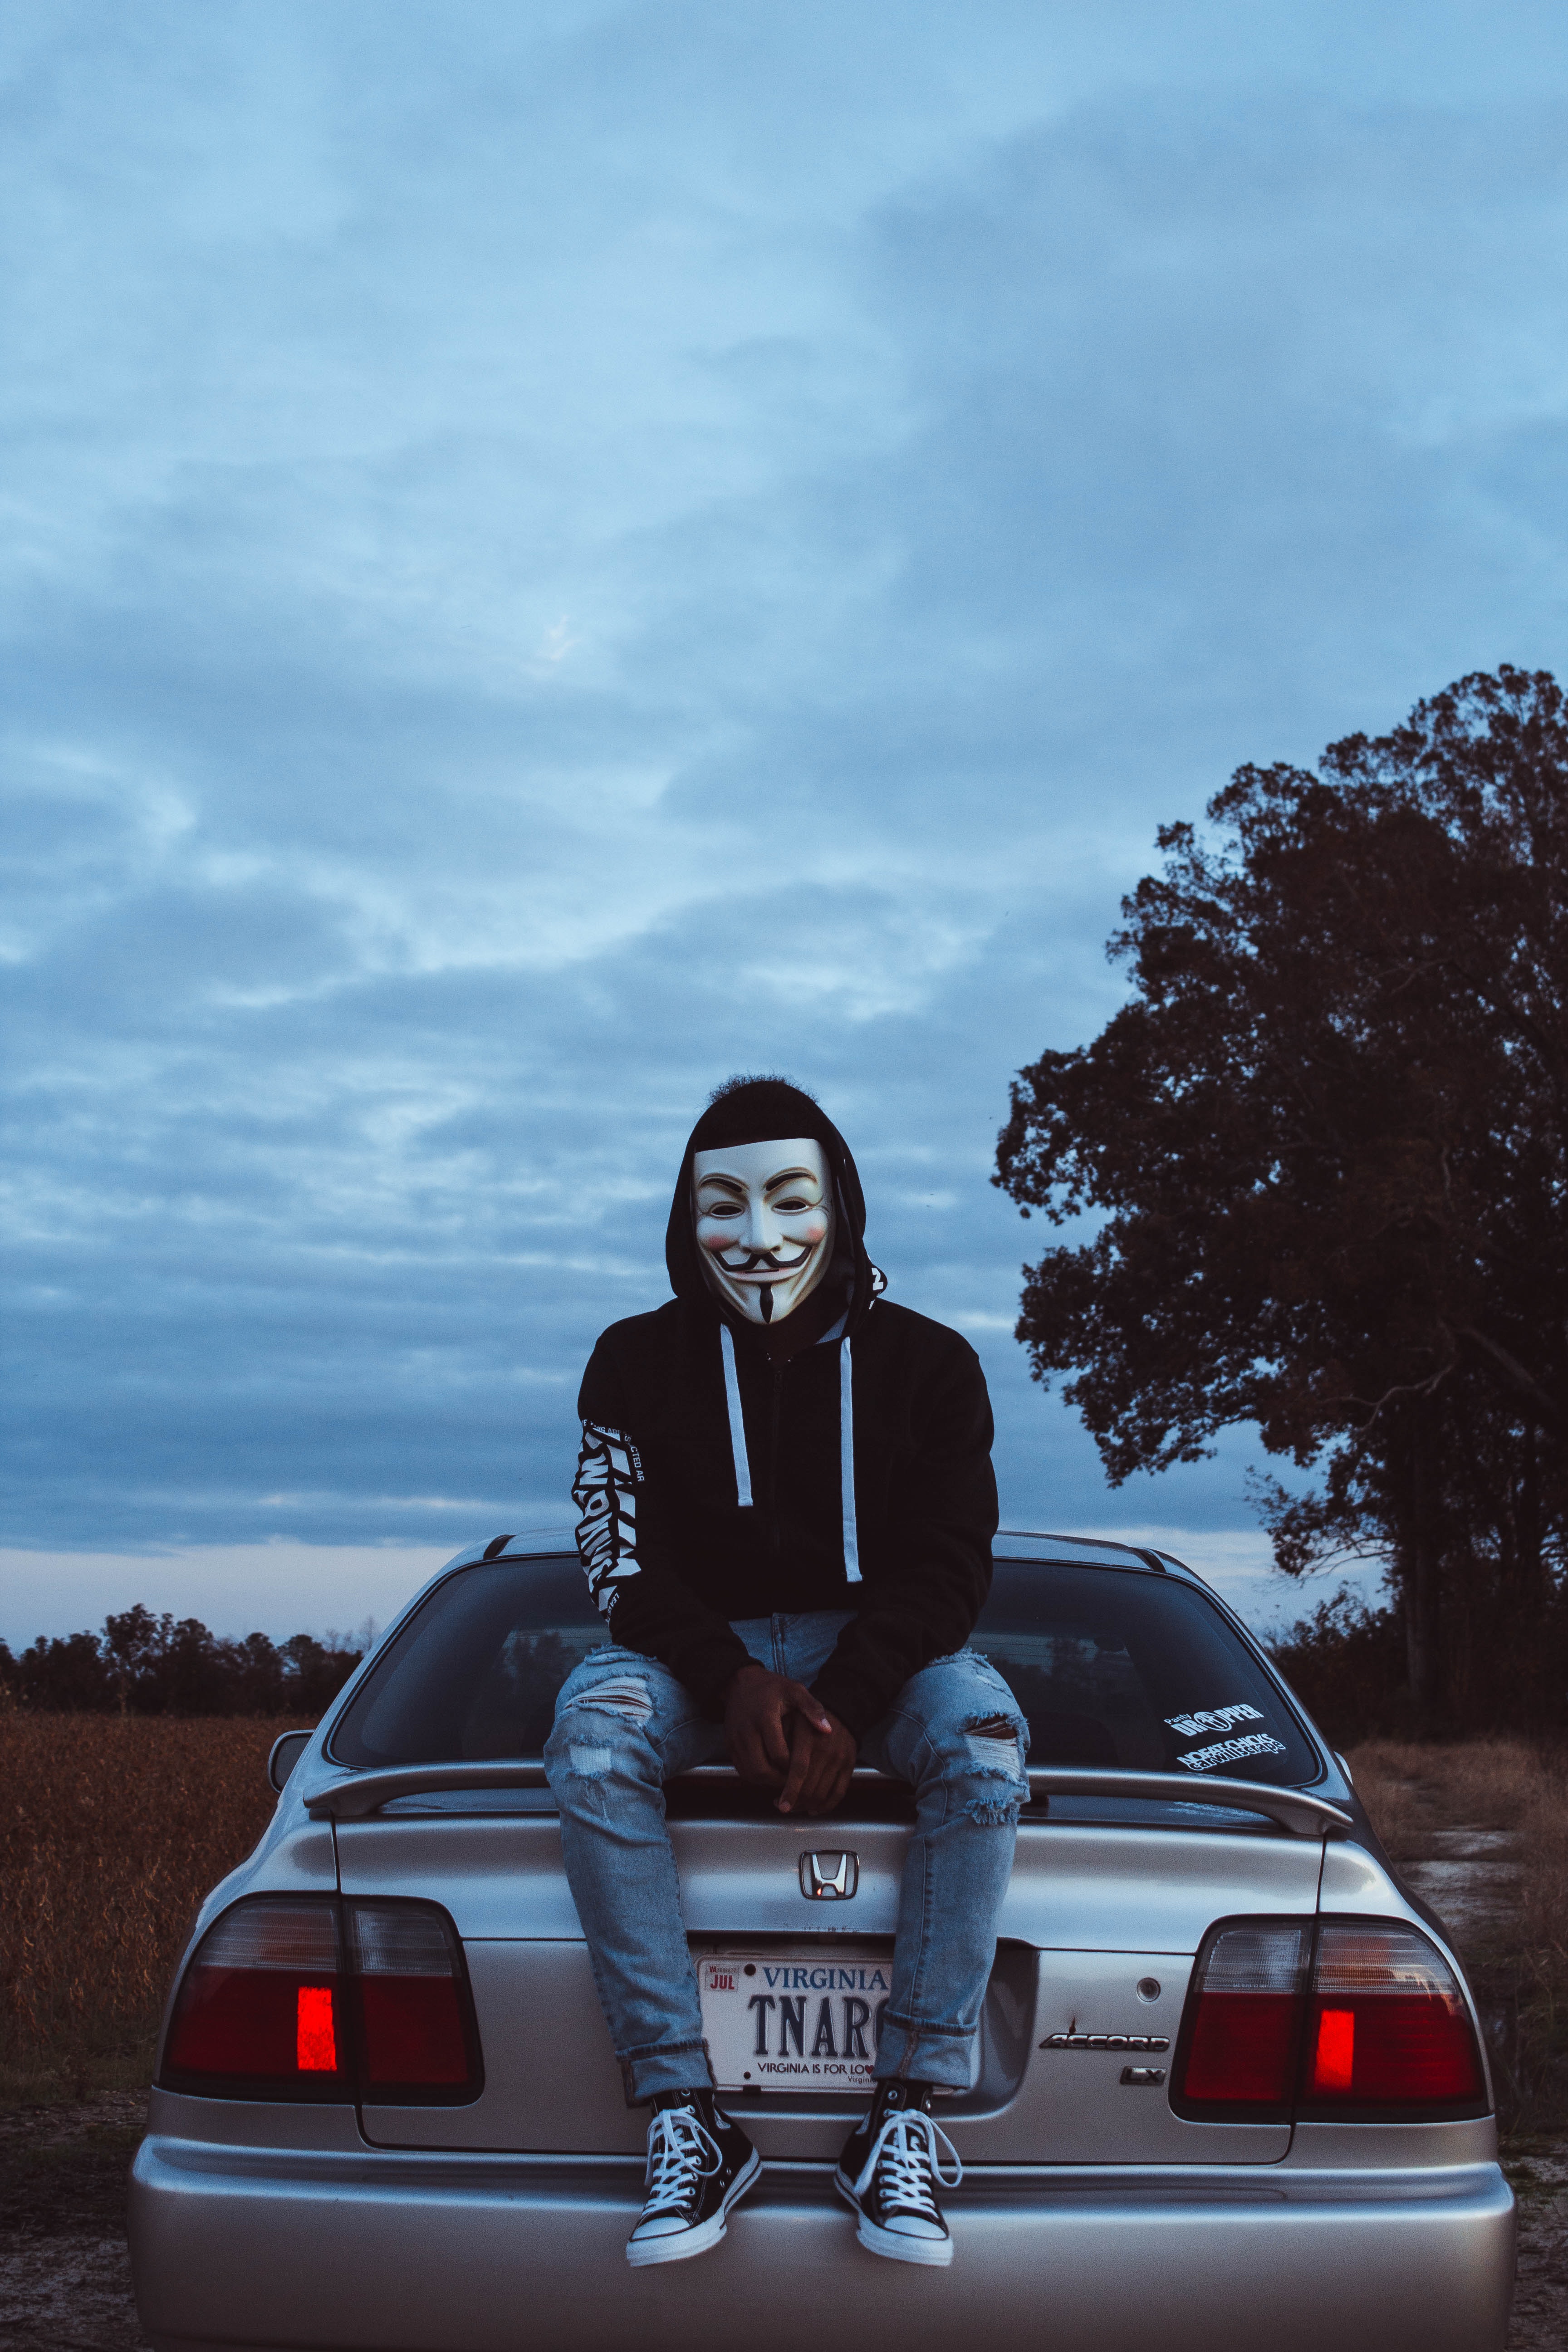
vehicle, car, sky, personal luxury car, automotive design, mid size car, luxury vehicle, automotive exterior, cloud, trunk, photography, hood, sedan